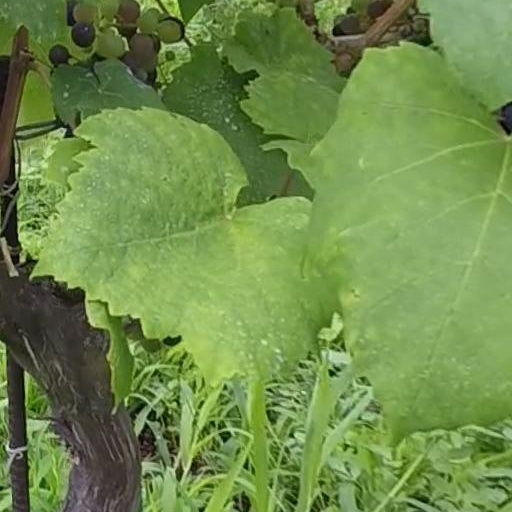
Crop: grape